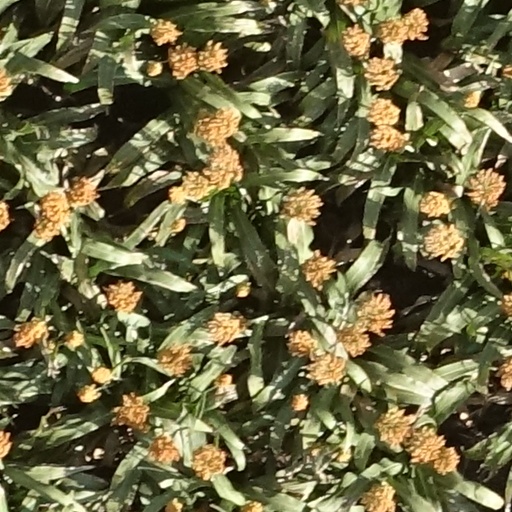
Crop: sorghum